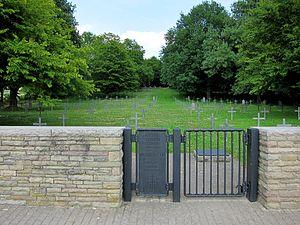
Le cimetière allemand de Wervicq-Sud (Nord).
Wervicq-Sud est une commune française située dans le département du Nord, en région Hauts-de-France. Elle fait partie de la Métropole européenne de Lille.
Le cimetière militaire allemand de Wervicq-Sud est un cimetière militaire de la Première Guerre mondiale, situé à Wervicq-Sud dans le département du Nord, dans le Nord-Pas-de-Calais.
La liste des mémoriaux et cimetières militaires du département du Nord répertorie les cimetières militaires, les mémoriaux ainsi que les stèles, plaques commémoratives et autres monuments qui honorent la mémoire des morts aux combats, des victimes de bombardements ou d’exactions de l'ennemi ainsi que celle de personnels de santé, de chefs militaires ou politiques pendant :